1903 Major League Baseball season

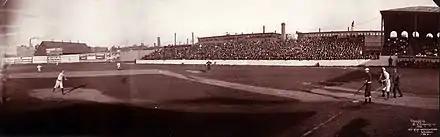
Tom Hughes of the Boston Americans pitches to Nixey Callahan of the Chicago White Stockings in the top of the 5th inning at the Huntington Avenue Grounds, September 22.

Termed the "Battle of Ohio", the Cincinnati Reds and Cleveland Naps played an unofficial best of 11-game exhibition series after the regular season, with Cleveland winning the series six games to three.